Biffy Clyro

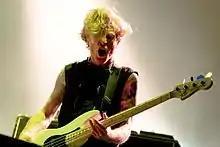
Johnston performing with Biffy Clyro at Rock im Park, 2016

The band announced that 2015 would be their 'year off.' In an interview with 3FM in June 2014, Neil stated that "[the band] will take a quiet year next year and disappear so people don't get sick of the lovely Biffy." In the same interview he stated that they were working on about 19 new songs, but felt it was too early to play them live. He confirmed that a new album was coming, most likely towards the end of 2015.